Hewlett-Packard Voyager series

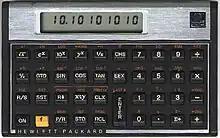
HP-10C

The Hewlett-Packard Voyager series of calculators were introduced by Hewlett-Packard in 1981. All members of this series are programmable, use Reverse Polish Notation, and feature continuous memory. Nearly identical in appearance, each model provided different capabilities and was aimed at different user markets.